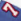
Number: 7